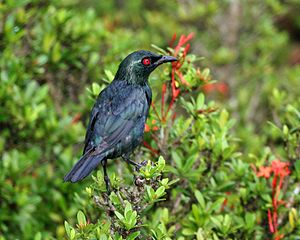
Træstær
Træstær er en stæreart, der lever i sydøstlige Asien.